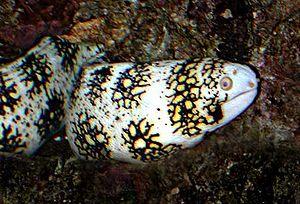
Echidna est un genre de poissons de la famille des murènes.
Echidna nebulosa, communément nommé Murène étoilée, Murène à flammes ou Murène à cristaux de neige, est une espèce de poissons marins de la famille des Muraenidae.